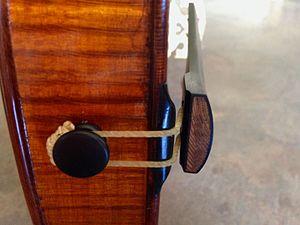
Baroque violin Walter Mahr, 2010 - Tailgut
Le violon baroque est un terme contemporain désignant le violon dans sa forme utilisée durant la période baroque et jusqu'à la fin du XVIIIᵉ siècle, période à partir de laquelle l'instrument subit de profondes transformations.